A Matter of Conscience

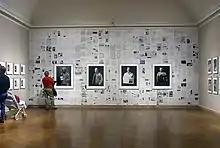
A Matter of Conscience Installation at the Addison Gallery of American Art 1992

The book contains 27 interviews collected from 1987 to 1992 with accompanying black and white photographs of each Vietnam veteran. A number of the subjects in the book were well known GI resisters during the war, including Carl Dix, one of six GIs who in June 1970 refused orders to Vietnam in the largest mass refusal of direct orders to Southeast Asia who became known as the Fort Lewis Six; Donald W. Duncan, a U.S. Army Special Forces (Green Beret) Master Sergeant who became one of the earliest opponents of the war and one of the antiwar movement leading public figures; Captain Howard Levy, an Army doctor who was court-martialed for refusing an order to train Green Beret medics on their way to Vietnam; Susan Schnall who in 1968, while a U.S. Navy Lieutenant, dropped antiwar leaflets over military bases and an aircraft carrier from a small plane and then, while in uniform, held a press conference and lead a mass peace march; Andy Stapp, known for organizing the American Servicemen's Union, an unofficial union for the U.S. military, in opposition to the Vietnam War; Keith Mather and Randy Rowland, two of the GIs involved in the Presidio mutiny, and Roger Broomfield, one of Presidio mutineers' guards in the military stockade. While many of the others in the book are lesser known, all together the well known and those known mainly by their friends and family represent a much larger demographic of GIs in the Vietnam era who resisted the war. The authors say they "represent only a fraction of the stories of GI resistance that might be told" and quote Defense Department figures that "as many as 503,926 incidents of desertion occurred between July 1, 1966 and December 31, 1973; compared with 191,840 reported cases of men refusing draft induction between 1963 and 1973."